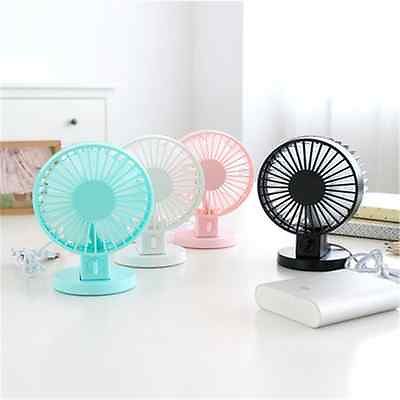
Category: fan